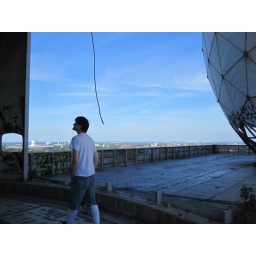
in the stairway column, northern sphere on warehouse roof adjacent